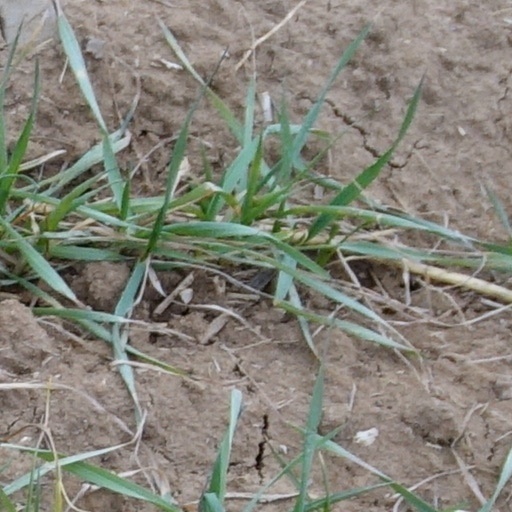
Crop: wheat